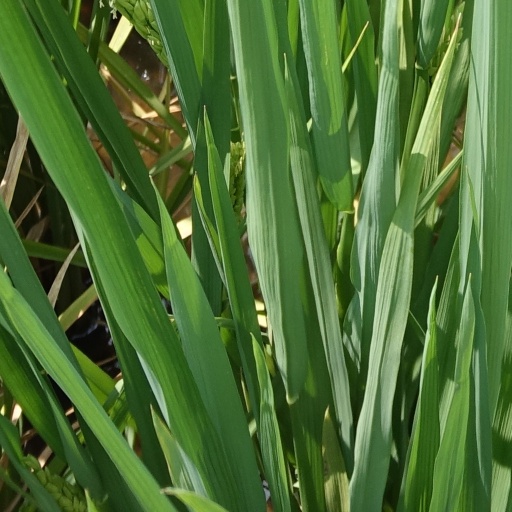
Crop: rice